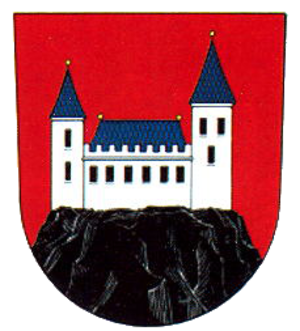
Podhradí nad Dyjí est une commune du district de Znojmo, dans la région de Moravie-du-Sud, en République tchèque. Sa population s'élevait à 55 habitants en 2019.